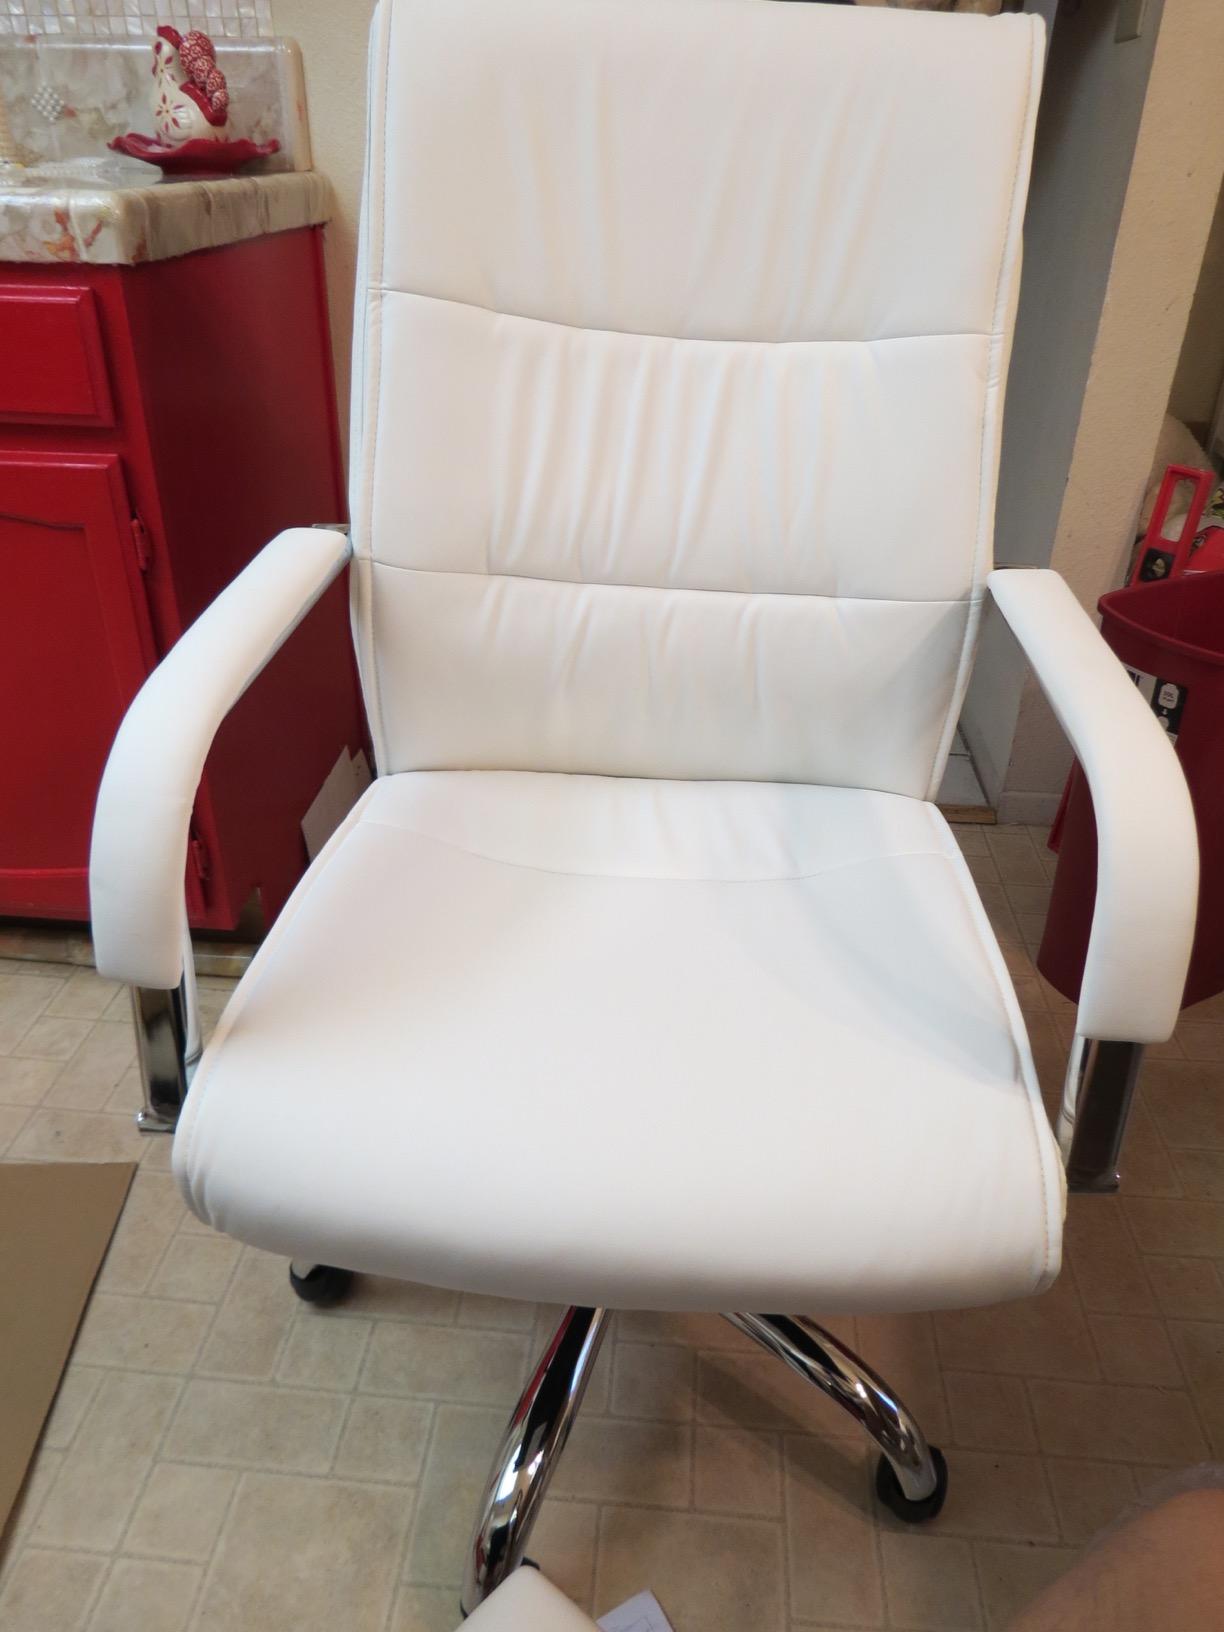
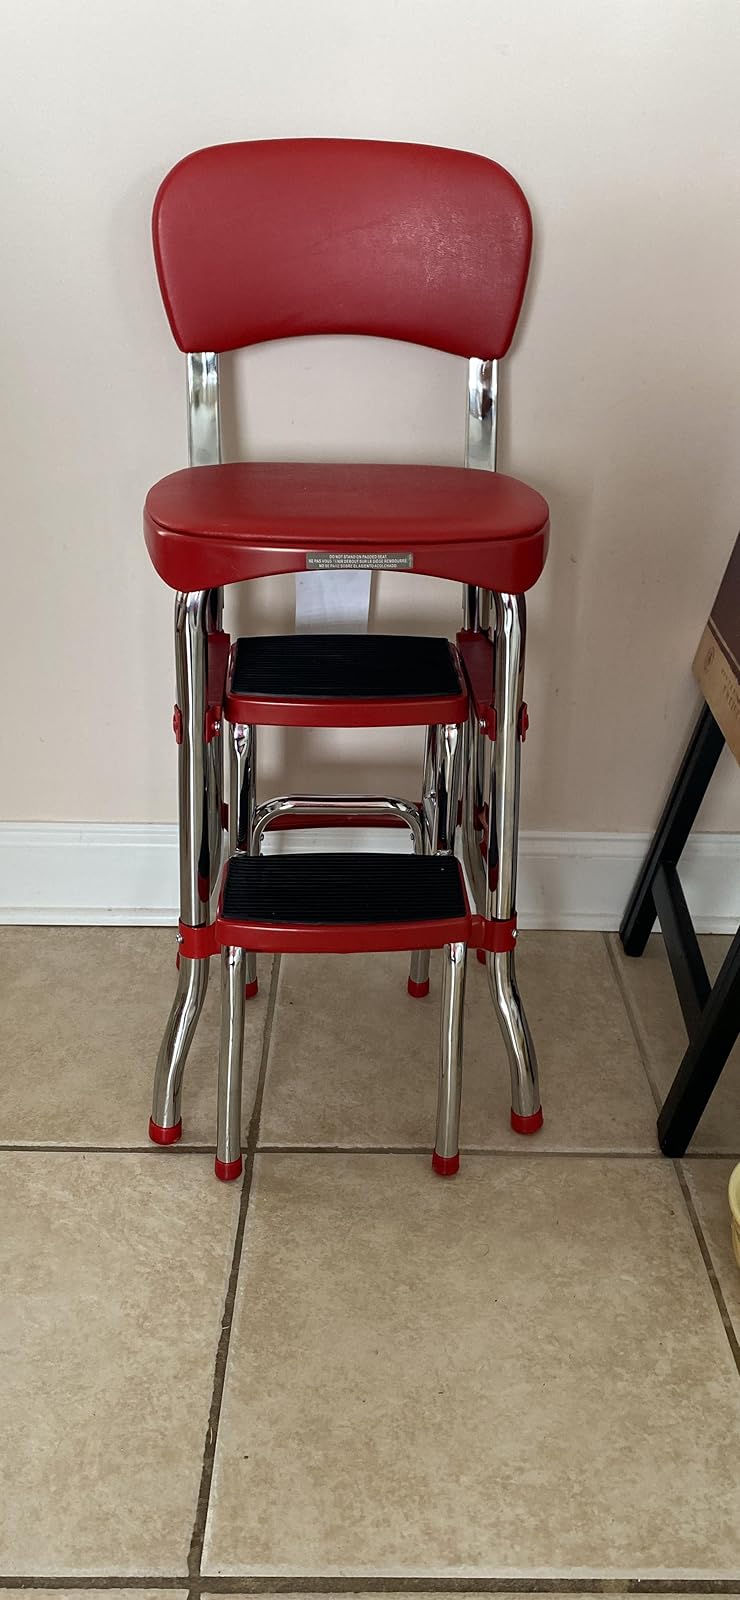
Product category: items_chair
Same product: no